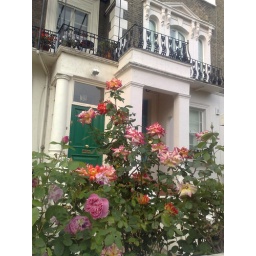
yeah, i would neeeever want to live in a pretty house in notting hill with crazy beautiful roses. neeeever. hrm.